University of Pittsburgh

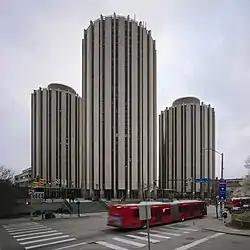
Litchfield Towers, Pitt's largest and tallest residence hall

Pitt and its medical school are the academic partners of the closely affiliated the University of Pittsburgh Medical Center. With over 1450 employees and $1 billion annual revenue, UPMC is the largest non-government employer in Pennsylvania.